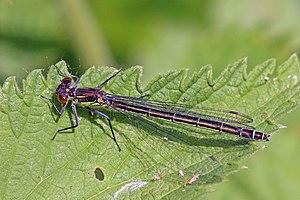
Cette liste recense les odonates répertoriés dans le canton de Genève par un ouvrage de 1996, complété par un ouvrage de 2012.